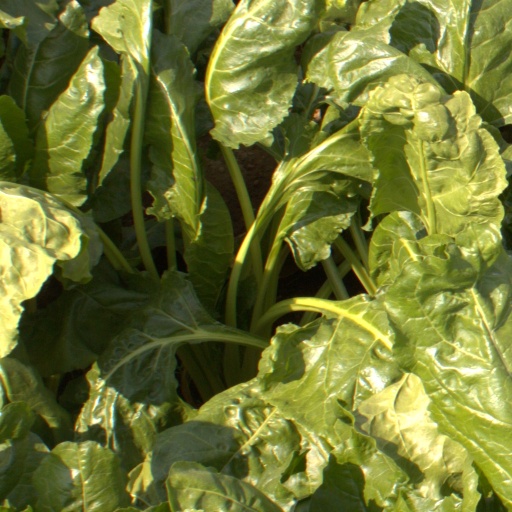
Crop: sugar beet